Battle of Taku Forts (1860)

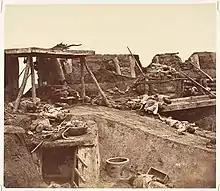
After the Capture of the Taku Forts

The aim of the allied French-British expedition was to compel the Chinese government at Peking to honour the trade treaties signed between their governments at Tianjin (Tientsin) in 1858, which included allowing the British to continue the opium trade in China. Lt-Gen. Sir Hope Grant was the British commander, with Lt-Gen. Charles Cousin-Montauban, Comte de Palikao, in charge of the French. The allied force consisted of 11,000 British including around 1,000 cavalry, as well as 6,700 French troops. The Taku Forts were defended by 7,000 Qing troops, including some 2,000 cavalry. At least 45 artillery pieces were among the Chinese defenders.